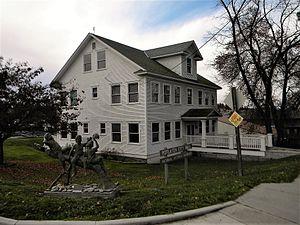
Potlatch est une ville américaine située dans le comté de Latah en Idaho.